Gordon Bennett Trophy (aeroplanes)

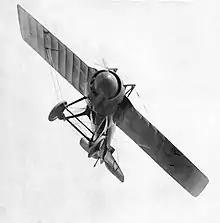
Maurice Prévost flies his Deperdussin Monocoque around the mast for the 1913 trophy.

The 1913 event was held between the 27–29 September, 1913 at the Aerodrome de Champagne near Rheims, France.